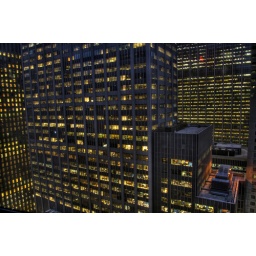
Wall to wall offices in the metropolis - look at that blue carpet!